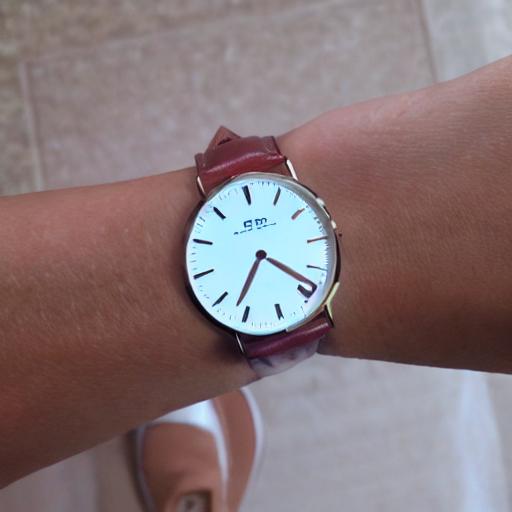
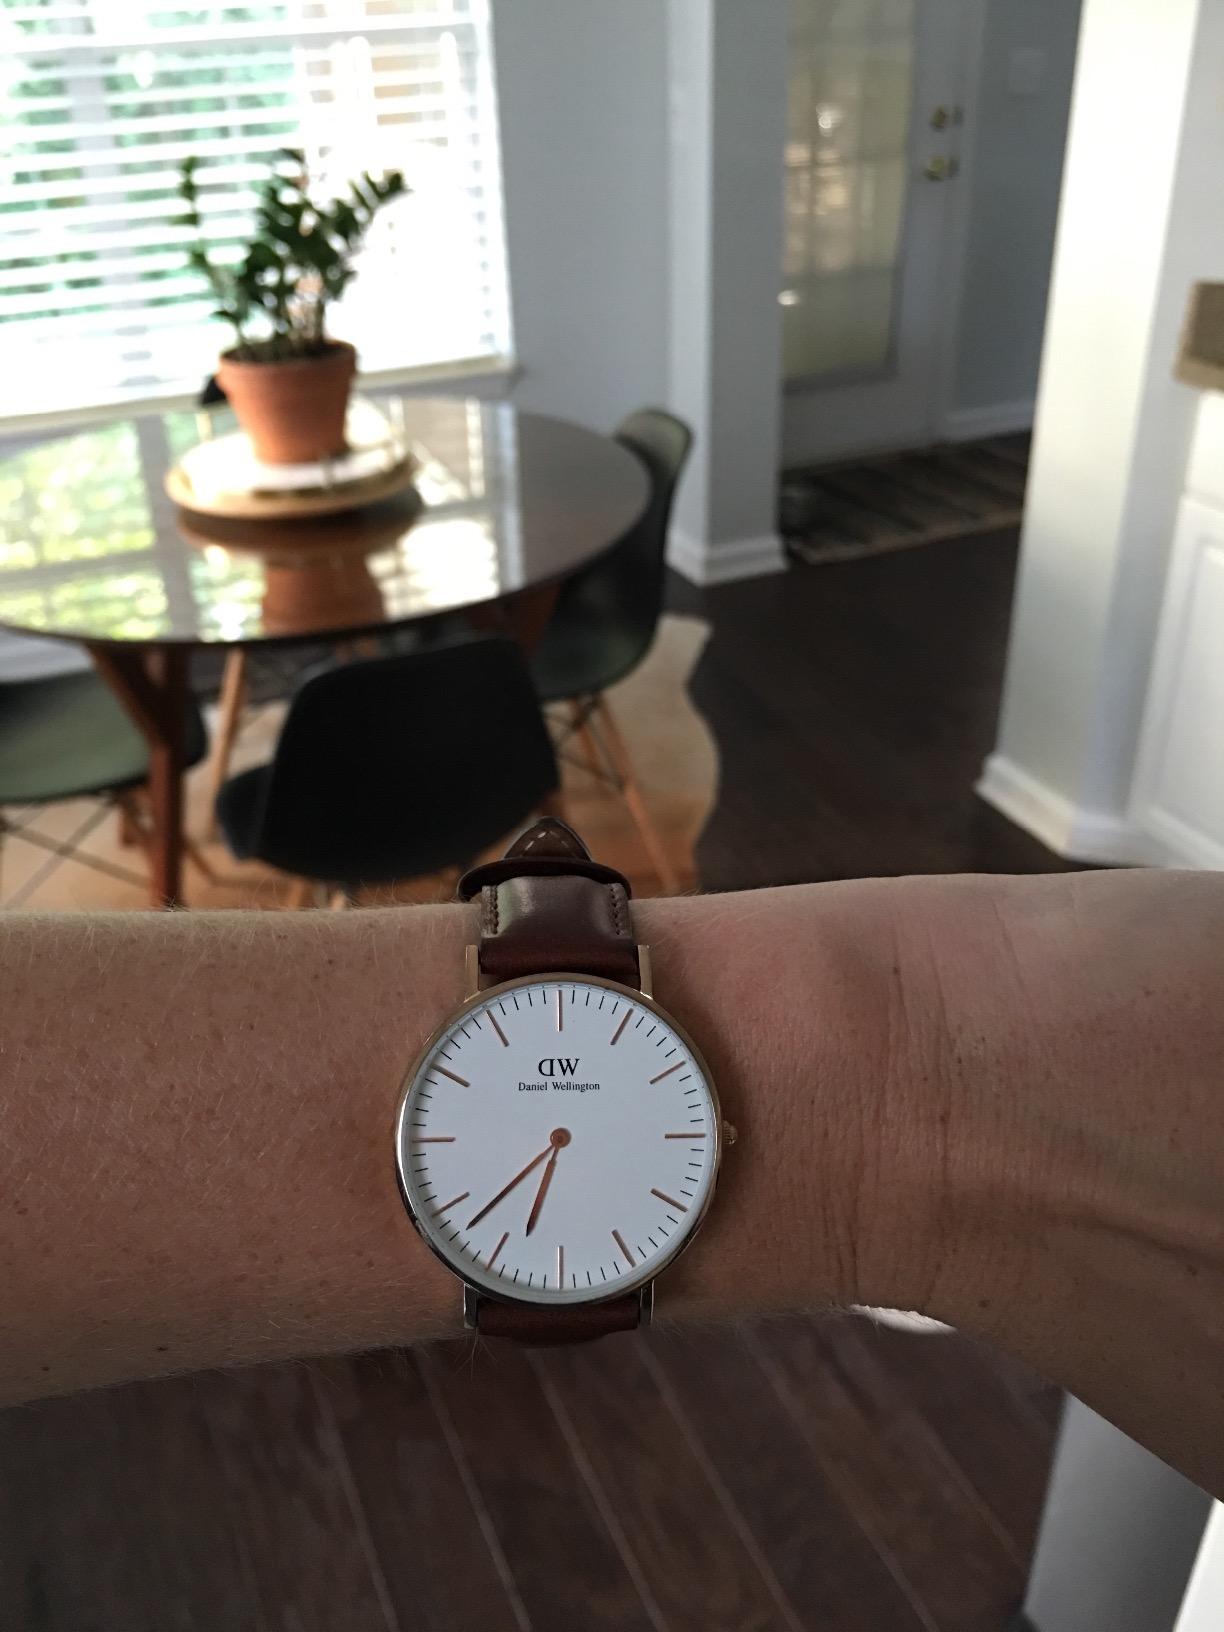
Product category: accessories_watch
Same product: no